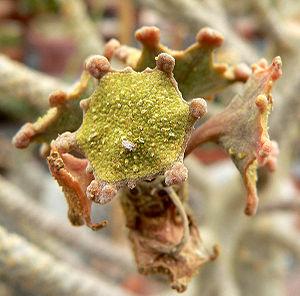
Dorstenia gigas ou figuier de Socotra est une plante succulente de la même famille que le figuier, les Moraceae.